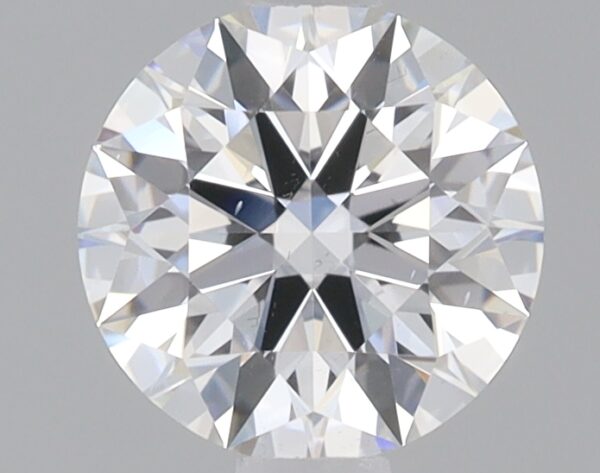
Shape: round
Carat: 0.91
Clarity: VS2
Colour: E
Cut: IDEAL
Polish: EX
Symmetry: EX
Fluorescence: NONE
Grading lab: IGI
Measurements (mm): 6.26 x 6.3 x 3.83